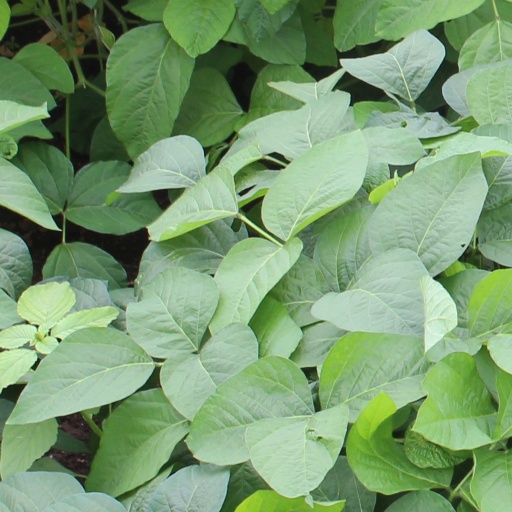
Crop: soybean